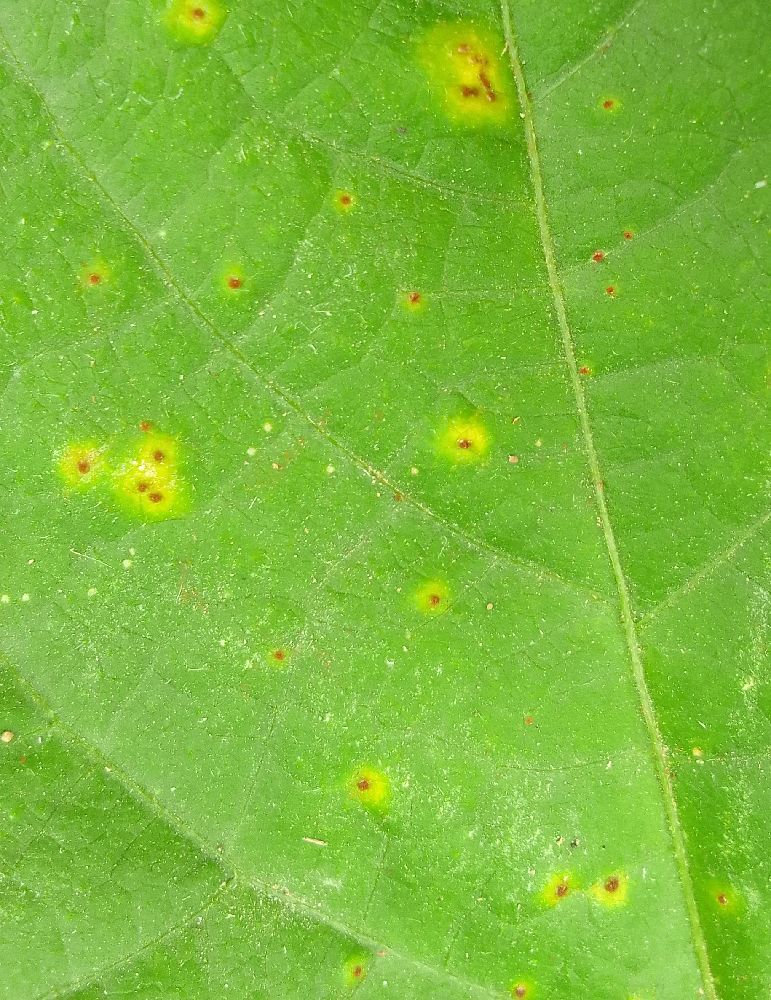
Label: rust